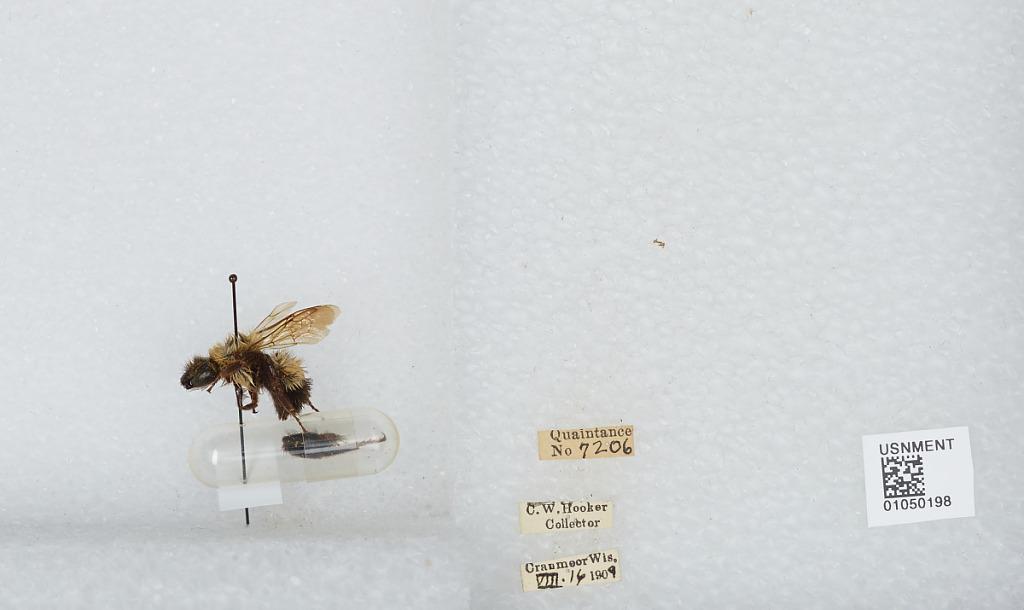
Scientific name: Bombus sp.
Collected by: C. Hooker
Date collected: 1909-8-16
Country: United States
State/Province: Wisconsin
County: Wood
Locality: Cranmoor
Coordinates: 44.3544, -90.0169